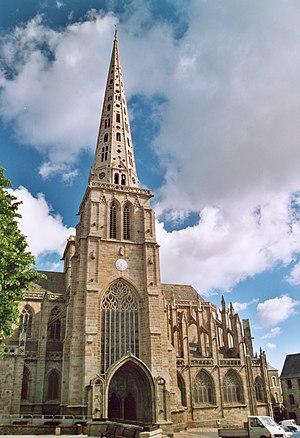
Le diocèse de Saint-Brieuc et Tréguier est une circonscription territoriale de l'Église catholique en France dans le département des Côtes-d'Armor. Il fait partie de la province ecclésiastique de Rennes. Créé en 1802 à la suite du concordat, il rassemble les deux cathédrales correspondant aux précédents évêchés de Saint-Brieuc et du Trégor.